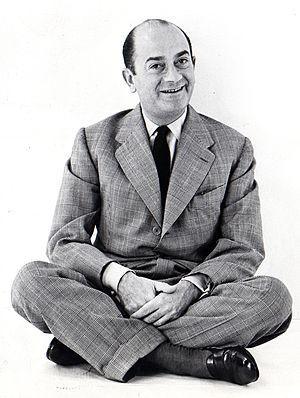
Portrait de couturier Jean Dessès
Jean Dessès, né Jean Dimitre Virginie, est un couturier, né de parents grecs à Alexandrie, en Égypte, le 6 août 1904 et mort à Athènes le 2 août 1970.